Toyota

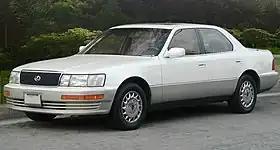
The Lexus LS 400 went on sale in May 1989 and was seen as being largely responsible for the successful launch of Lexus.

Before the decade was out, Toyota introduced Lexus, a new division that was formed to market and service luxury vehicles in international markets. Prior to the debut of Lexus, Toyota's two existing flagship models, the Crown and Century, both catered exclusively for the Japanese market and had little global appeal that could compete with international luxury brands such as Mercedes-Benz, BMW and Jaguar. The company had been developing the brand and vehicles in secret since August 1983, at a cost of over US$1 billion. The LS 400 flagship full-size sedan debuted in 1989 to strong sales, and was largely responsible for the successful launch of the Lexus marque.